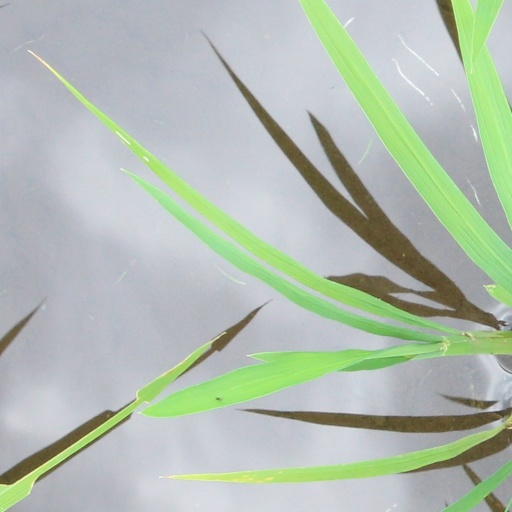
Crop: rice